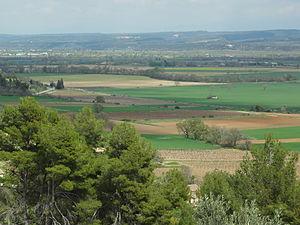
Corbières-en-Provence est une commune française, située dans le département des Alpes-de-Haute-Provence en région Provence-Alpes-Côte d'Azur. Avant novembre 2018, la commune se nommait Corbières.